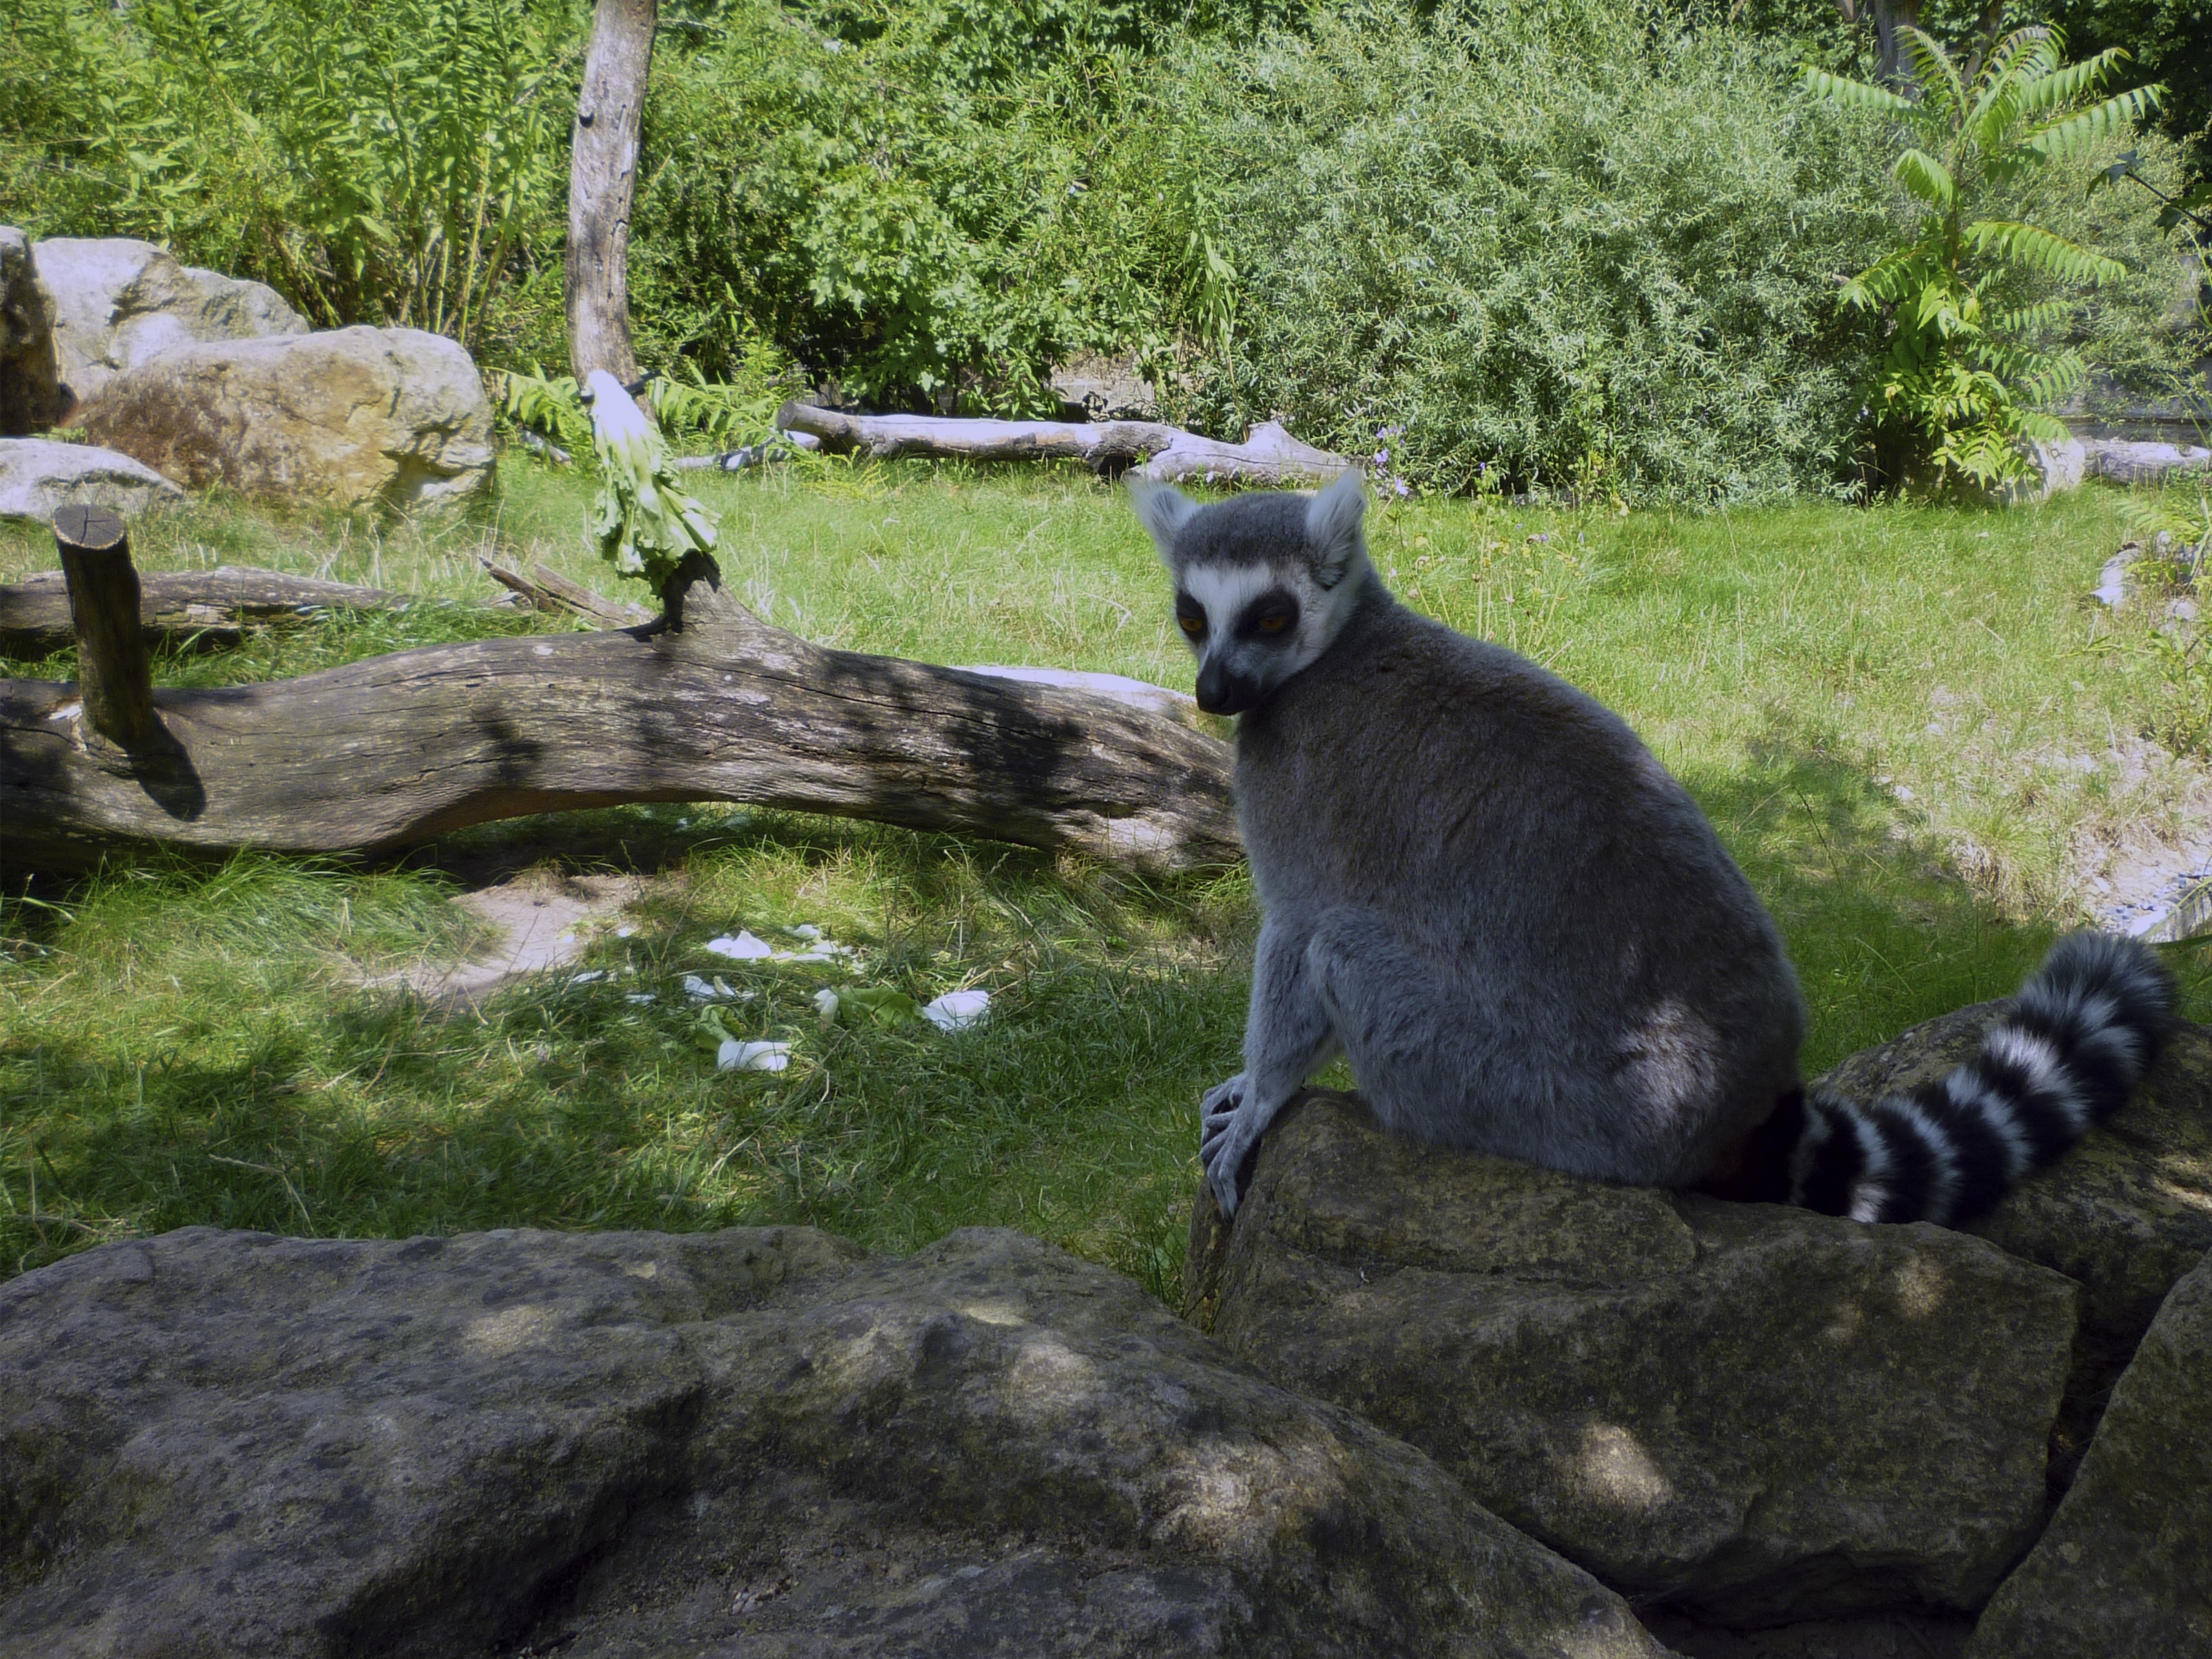
animal, summer, wildlife, zoo, mammal, fauna, primate, lemur, outdoor recreation, zoo dresden